2018 European Men's U-18 Handball Championship

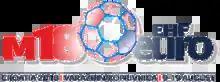

The 2018 European Men's U-18 Handball Championship was the fourteenth edition of the European Men's U-18 Handball Championship, held in Varaždin and Koprivnica, Croatia from 9 to 19 August 2018.